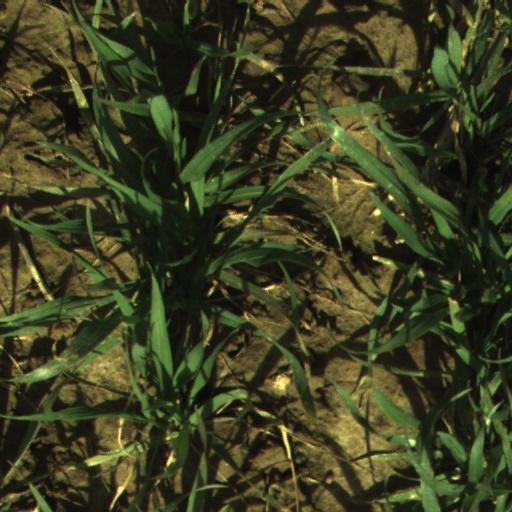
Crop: wheat